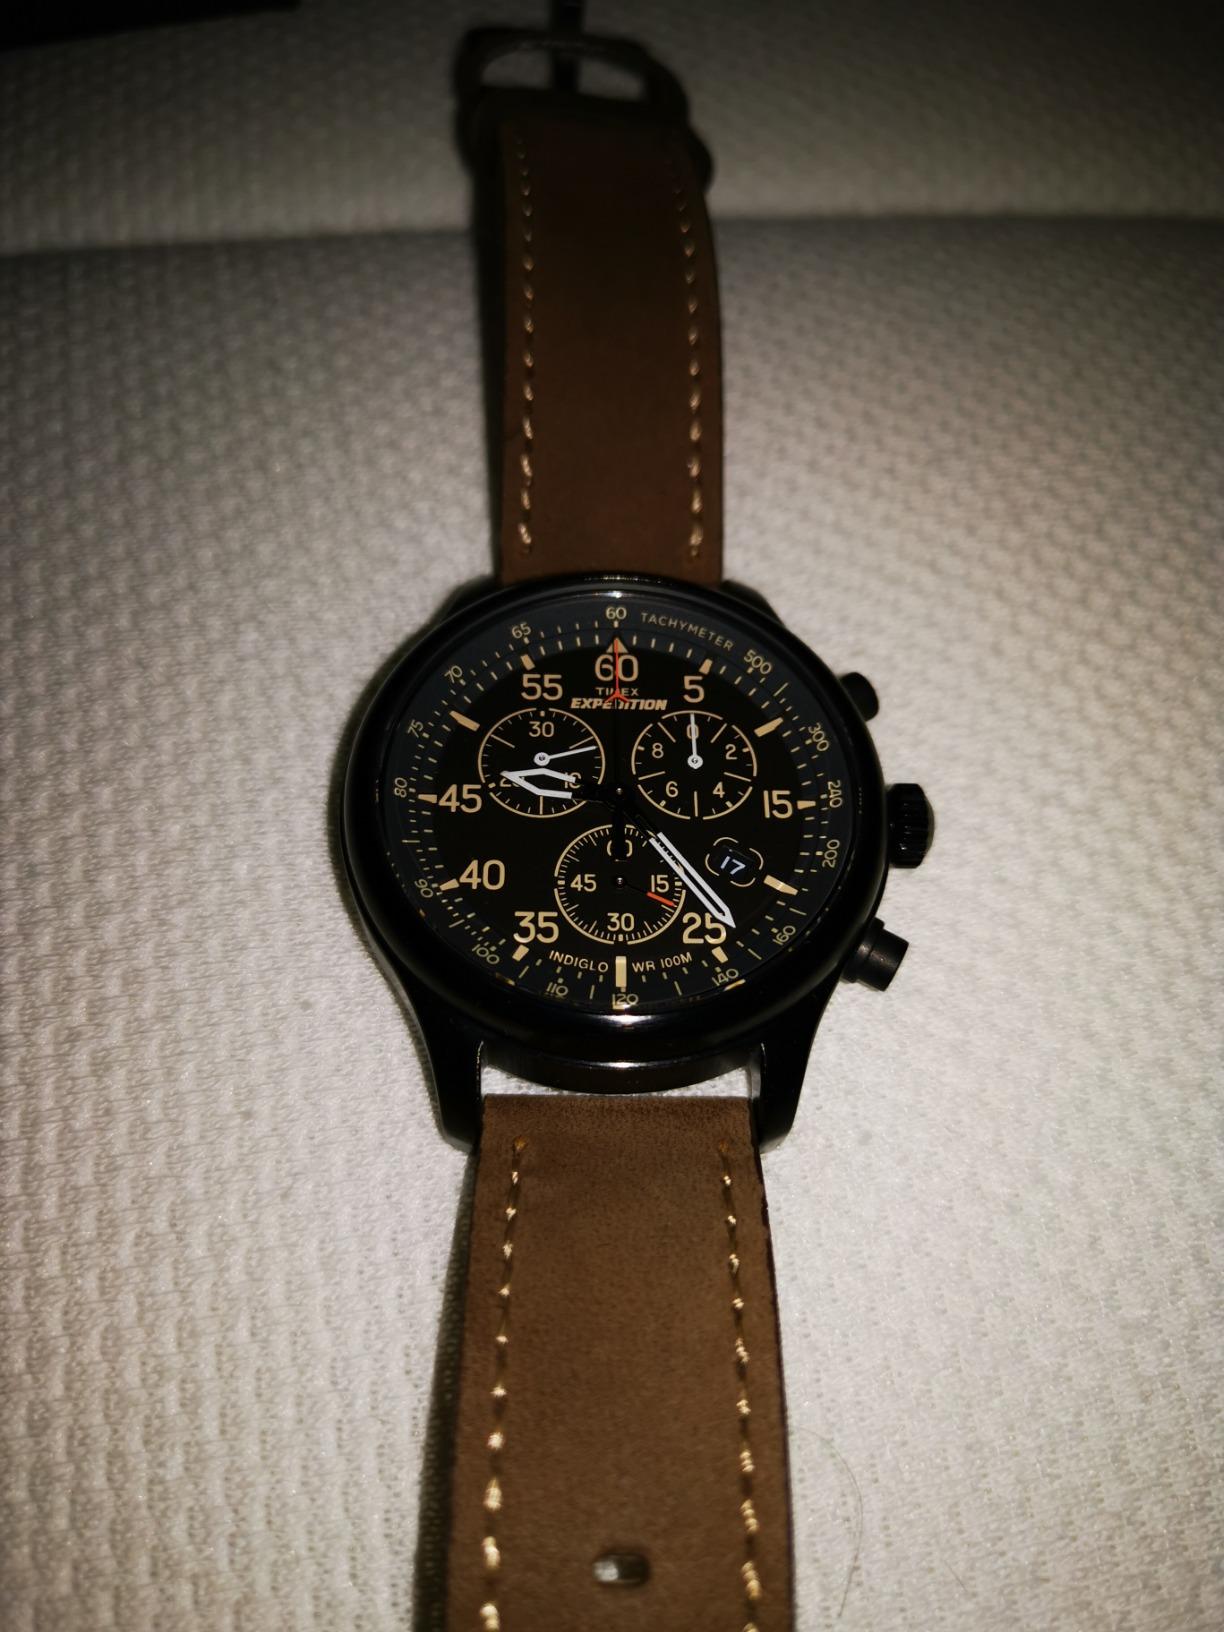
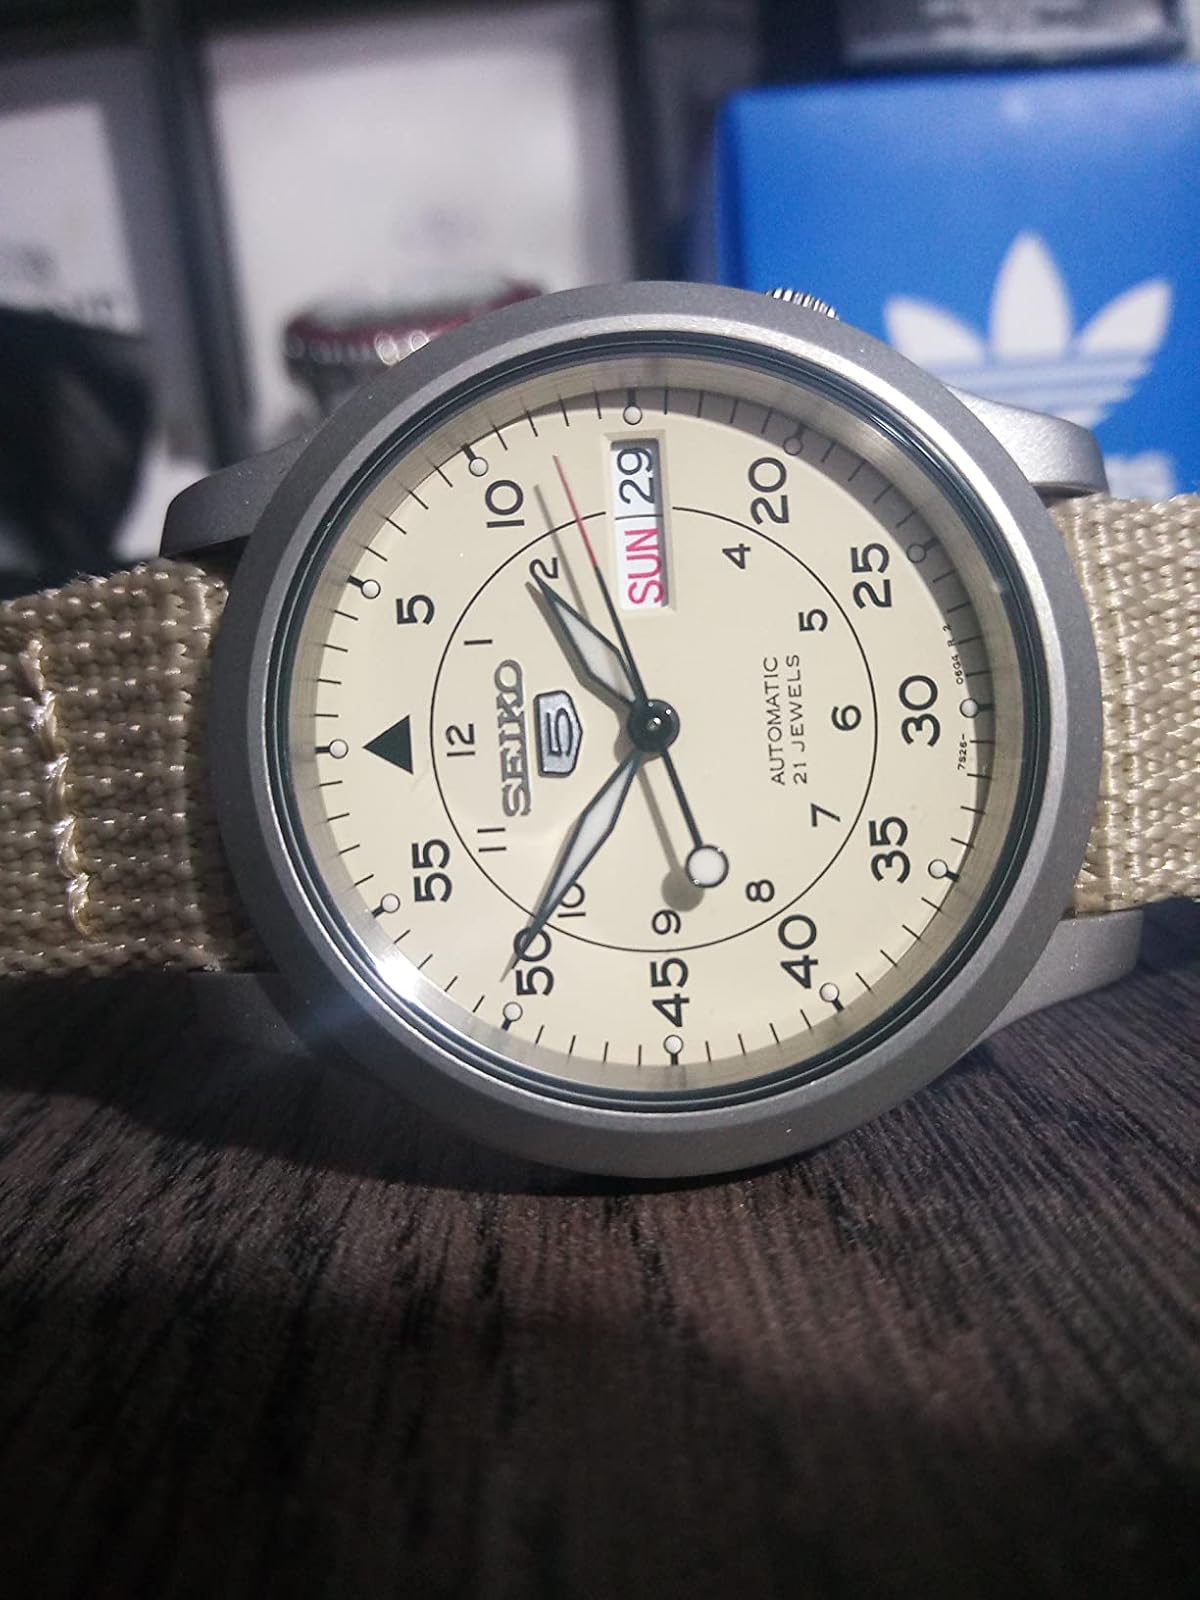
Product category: accessories_watch
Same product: no